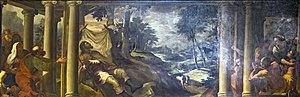
L'église Saint-Roch est un édifice religieux catholique de la fin du XVᵉ siècle situé dans le quartier San Polo de Venise en Italie.